Ingala Valley

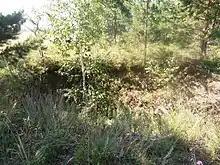
The Khripunova grave field. A hole remaining after grave robbery.

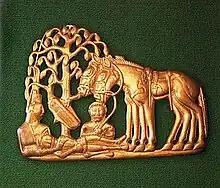
Belt plaque from the Siberian collection of Peter the Great: it was sent by M. P. Gagarin, governor of Siberia in Tobolsk, in 1716. Dated circa 300 BCE.

The first explorers of the valley were so-called "", robbers of ancient graves. In 1669, the governor of the Petr Ivanovich Godunov told tsar Alexei Mikhailovich that gold, silver items and utensils were extracted from "Tatar graves" near the Iset River. As a result of most treasures of the Siberian kurgans are lost forever.